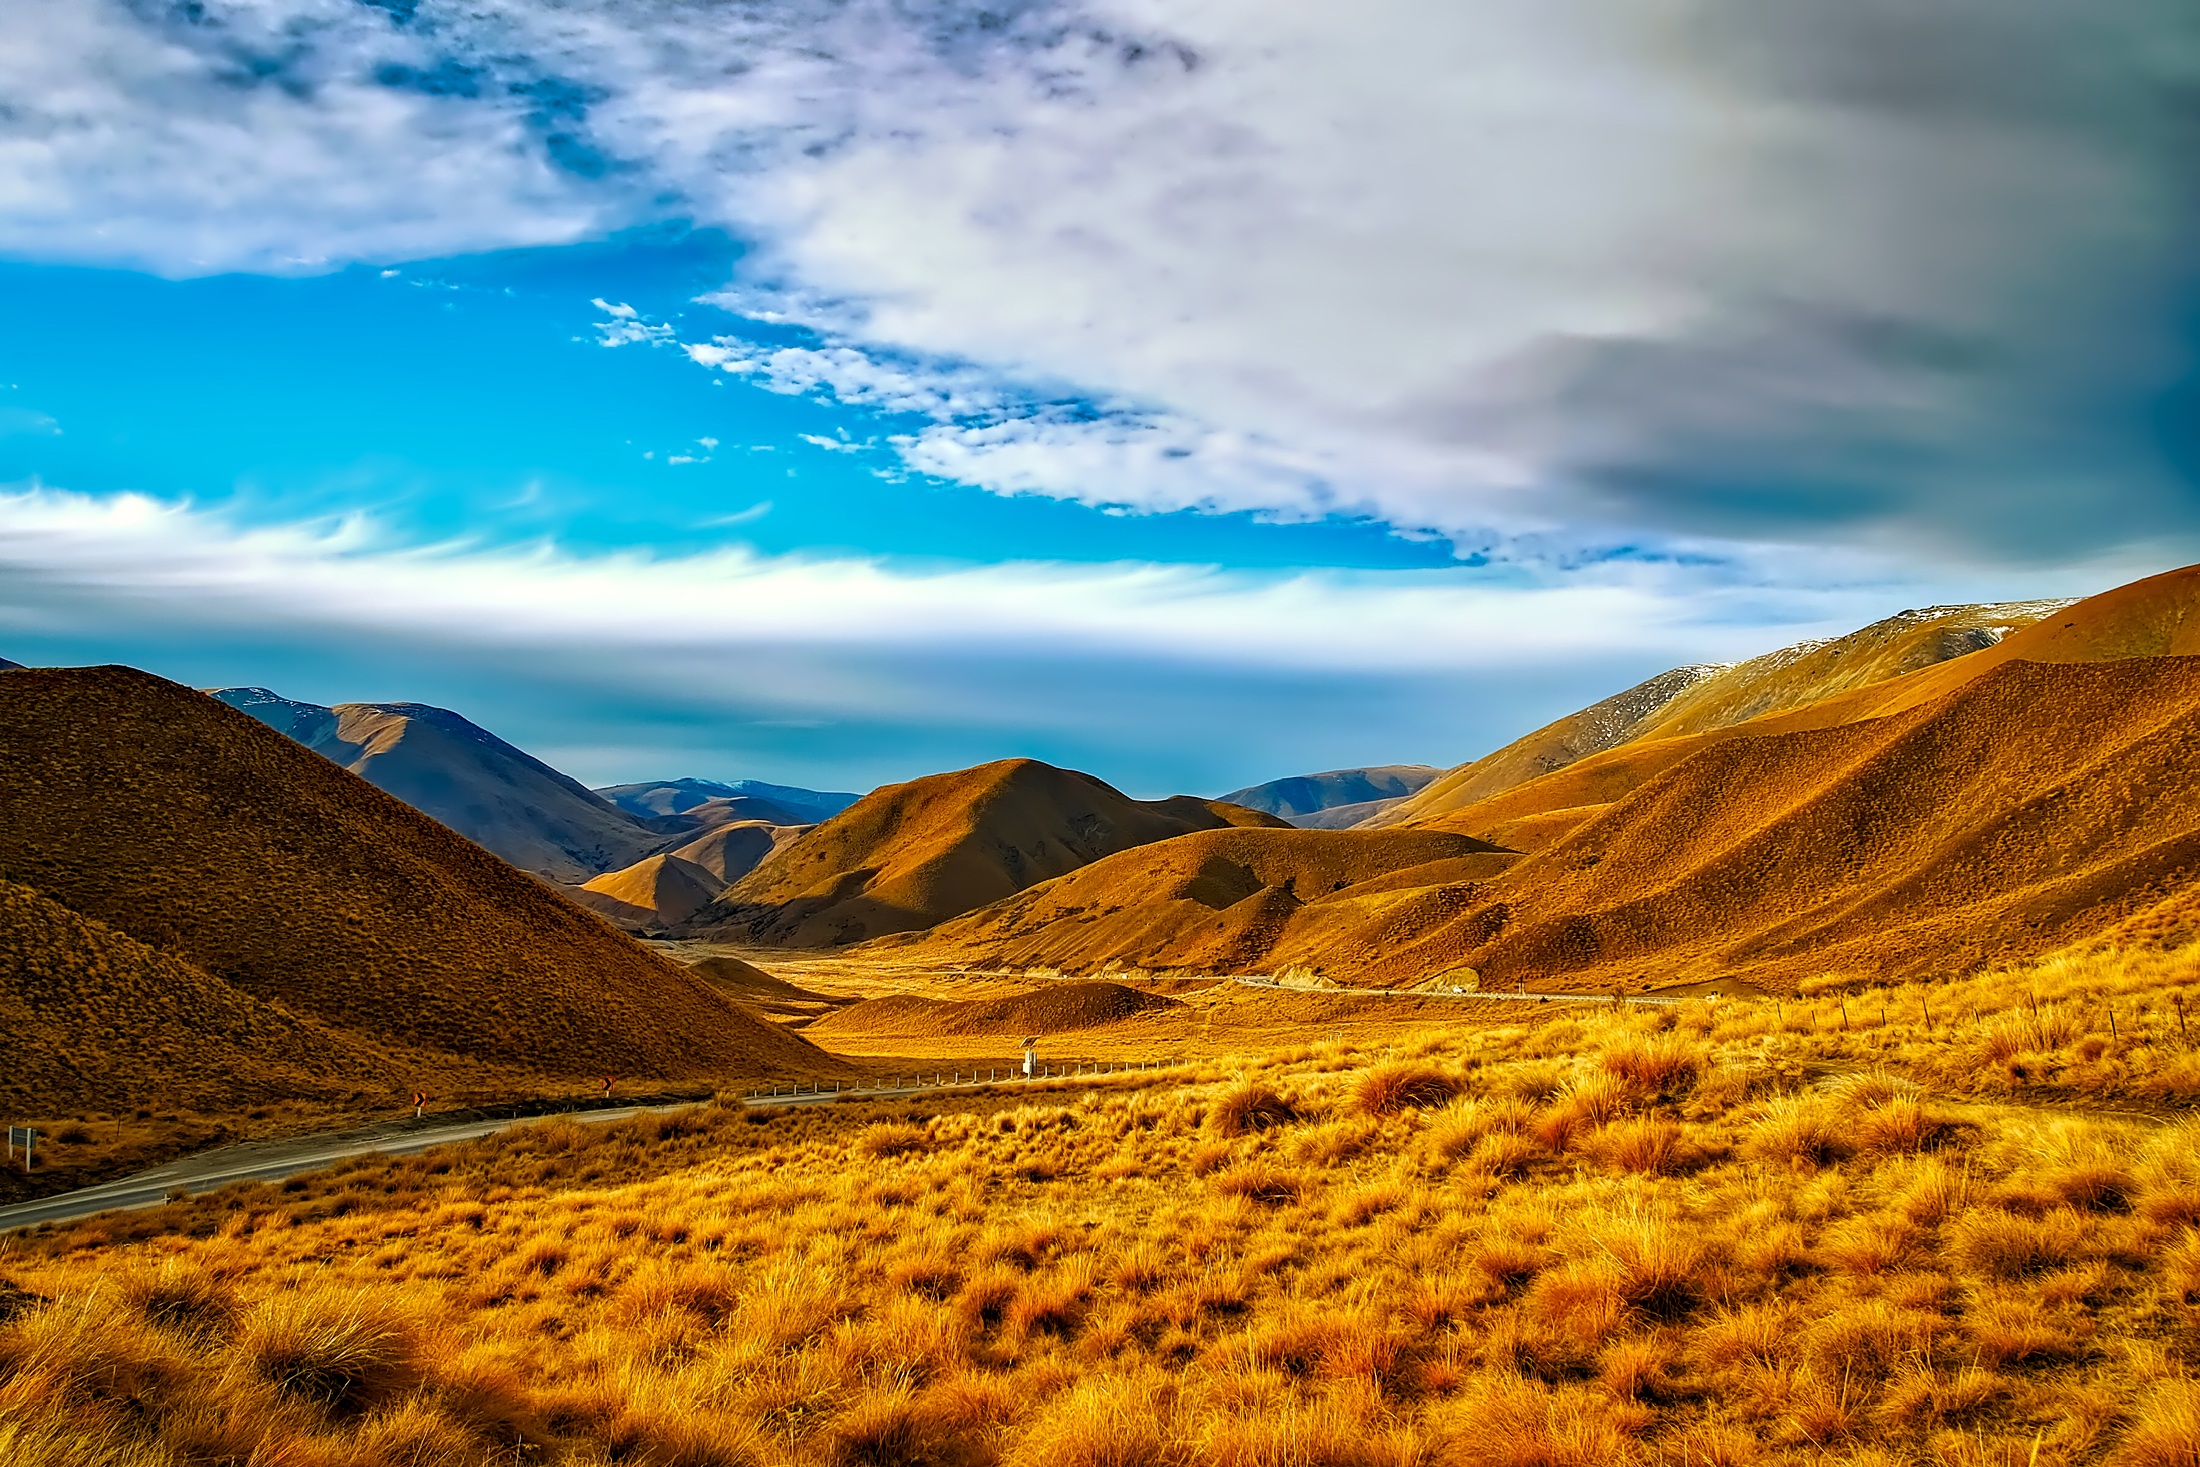
landscape, nature, horizon, wilderness, mountain, cloud, sky, sunrise, field, prairie, sunlight, morning, fall, hill, desert, dawn, brush, valley, mountain range, country, dusk, rural, scenic, autumn, colorful, plain, plants, outdoors, hdr, clouds, mountains, grassland, badlands, bushes, new zealand, plateau, ecosystem, steppe, landform, natural environment, geographical feature, mountainous landforms